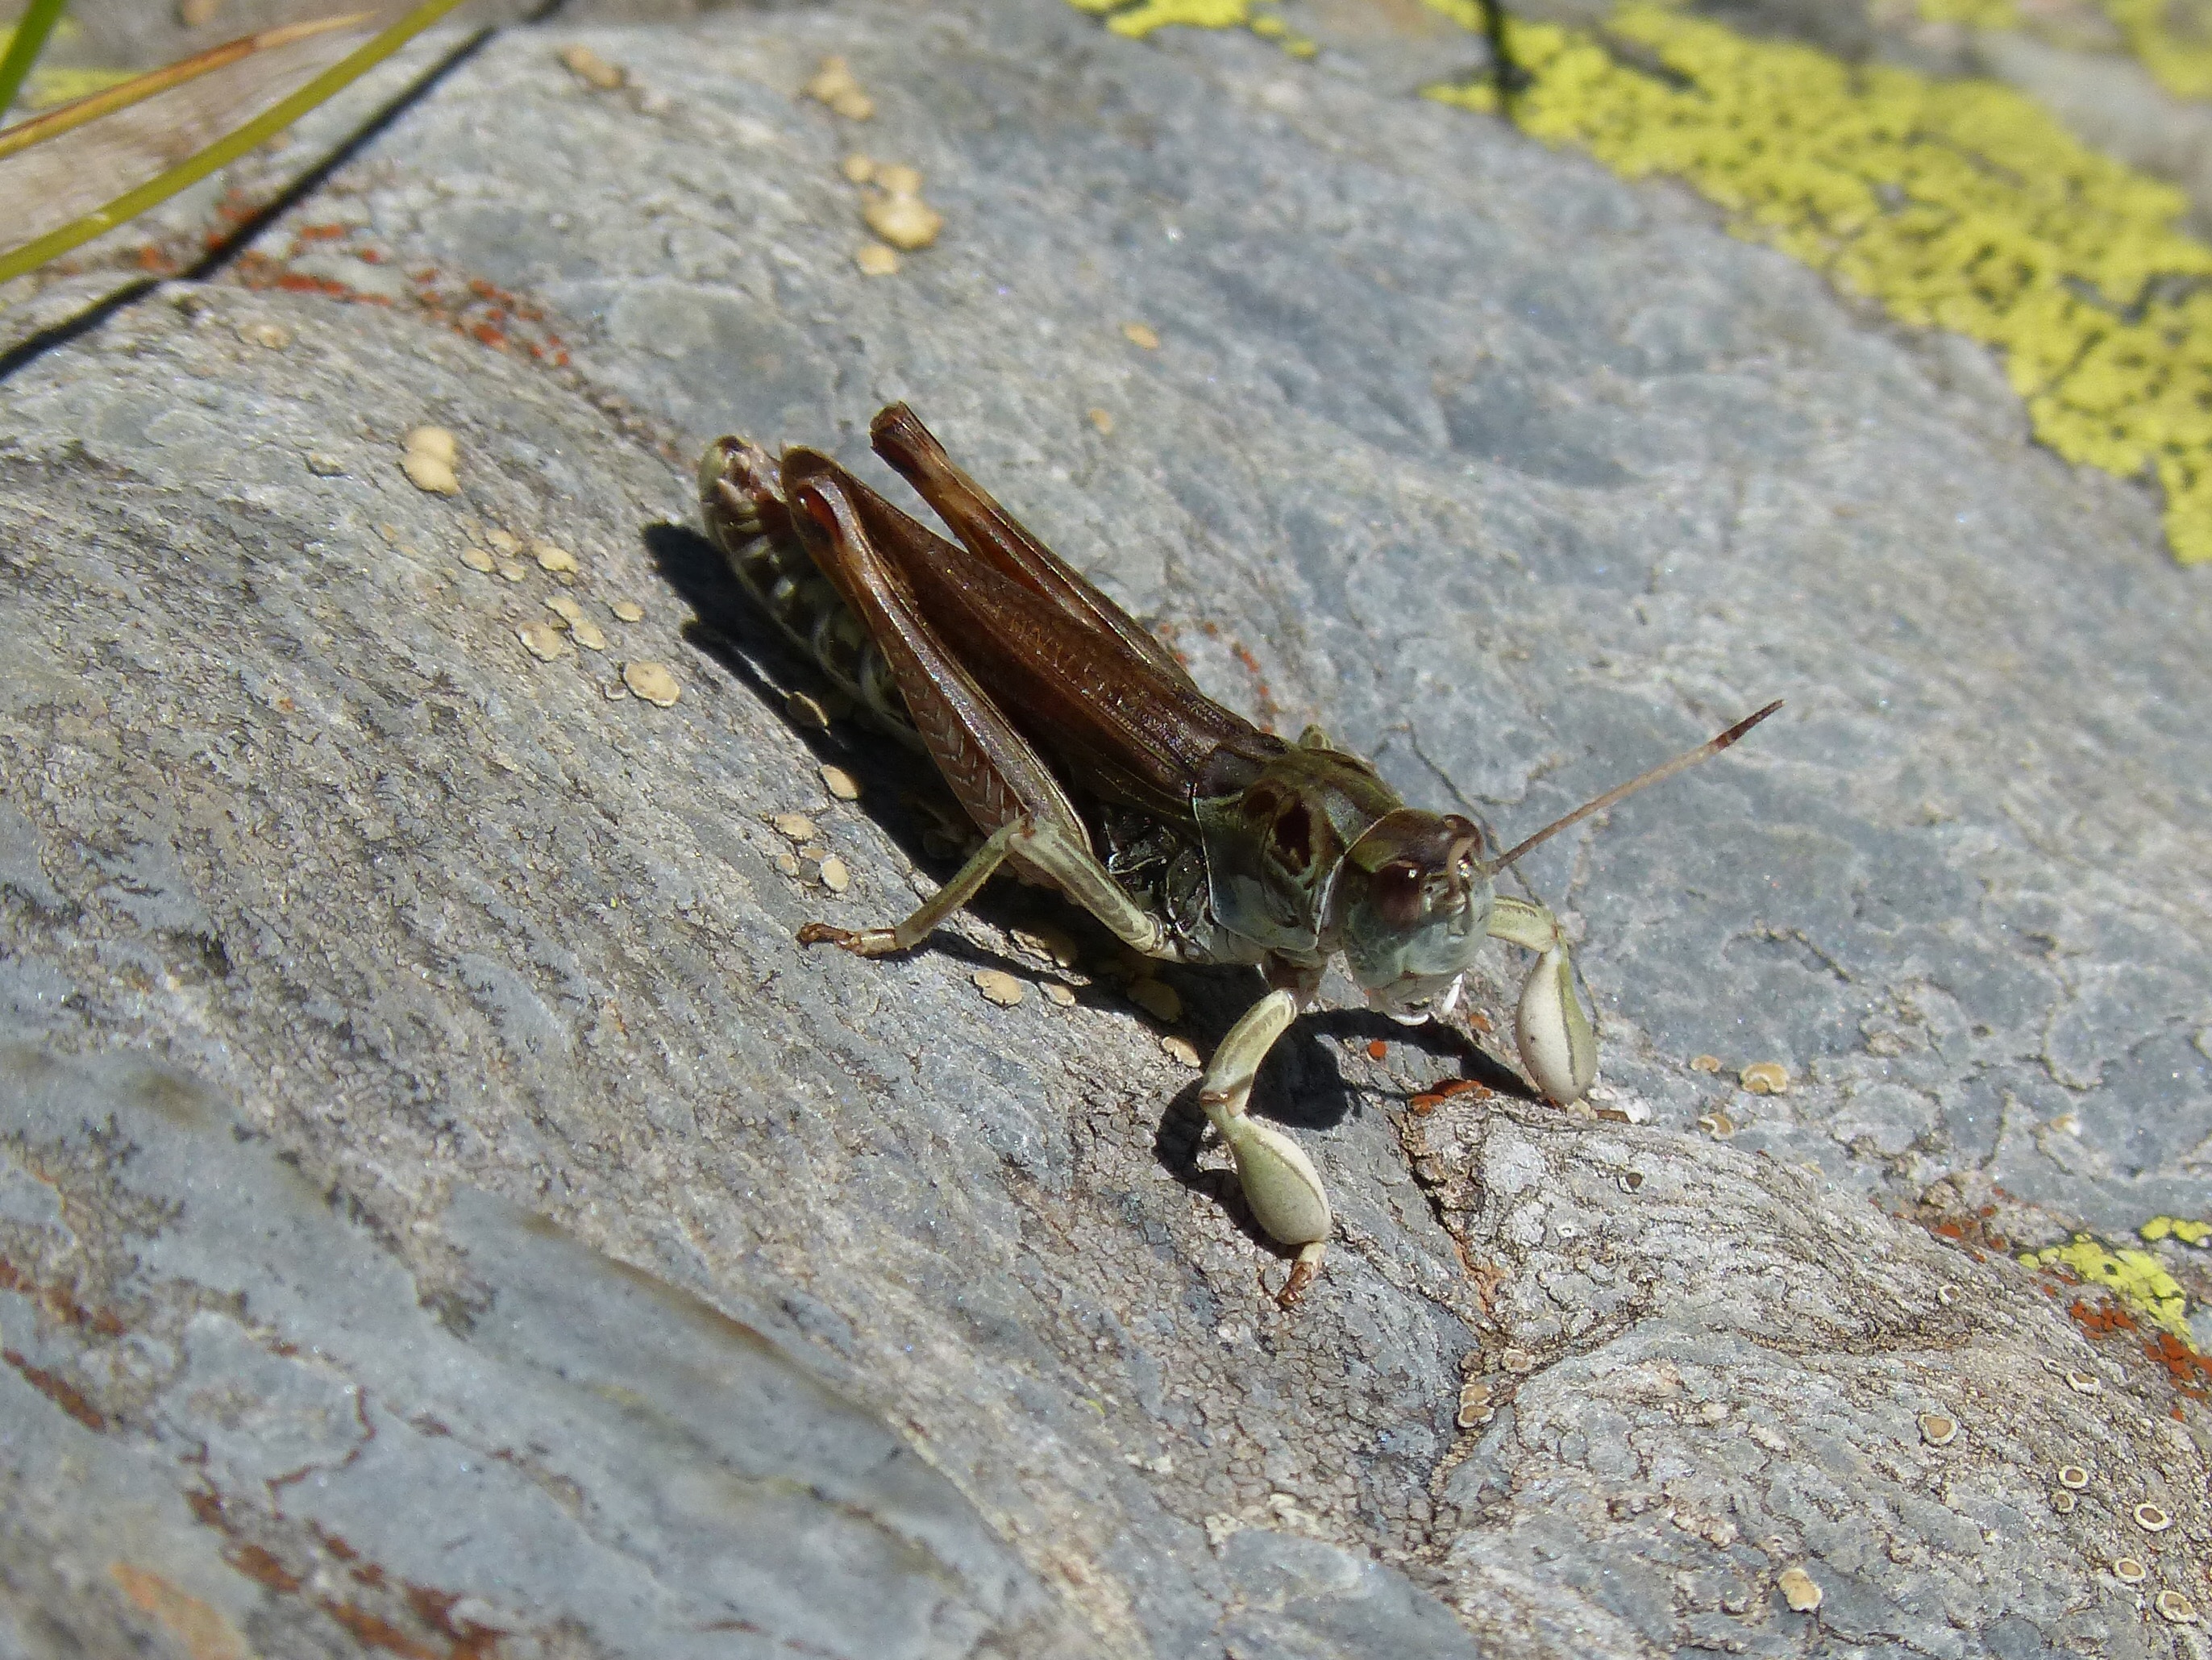
rock, leaf, wildlife, insect, amphibian, fauna, invertebrate, cricket, lobster, grasshopper, pyrenees, macro photography, orthopteron, celifero